Krishnananda Dutta Chaudhury

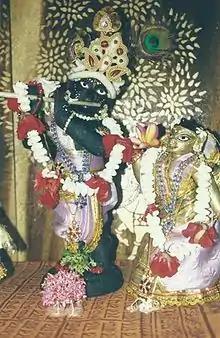
The worshipped deity of Krishnananda.

In ca.1514 CE Krishnananda was initiated to "krsna-nama-mantra" by Nityananda Prabhu in Andul. A few years later he took sanyas and went to Puri, carrying his deities— Radha-Madhava there. At the request of the king of Aul he then moved to Chhoti village in Kendrapara district in Odisha.